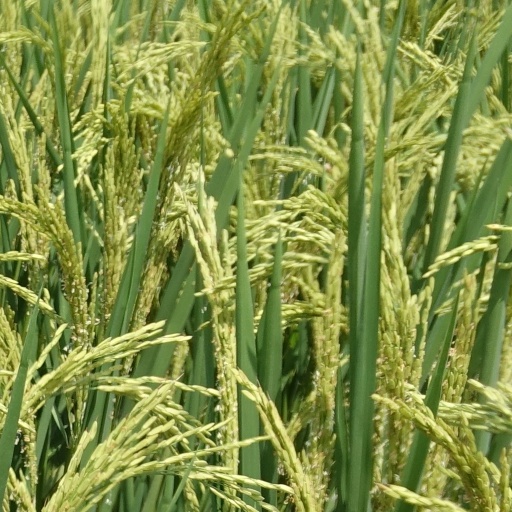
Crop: rice